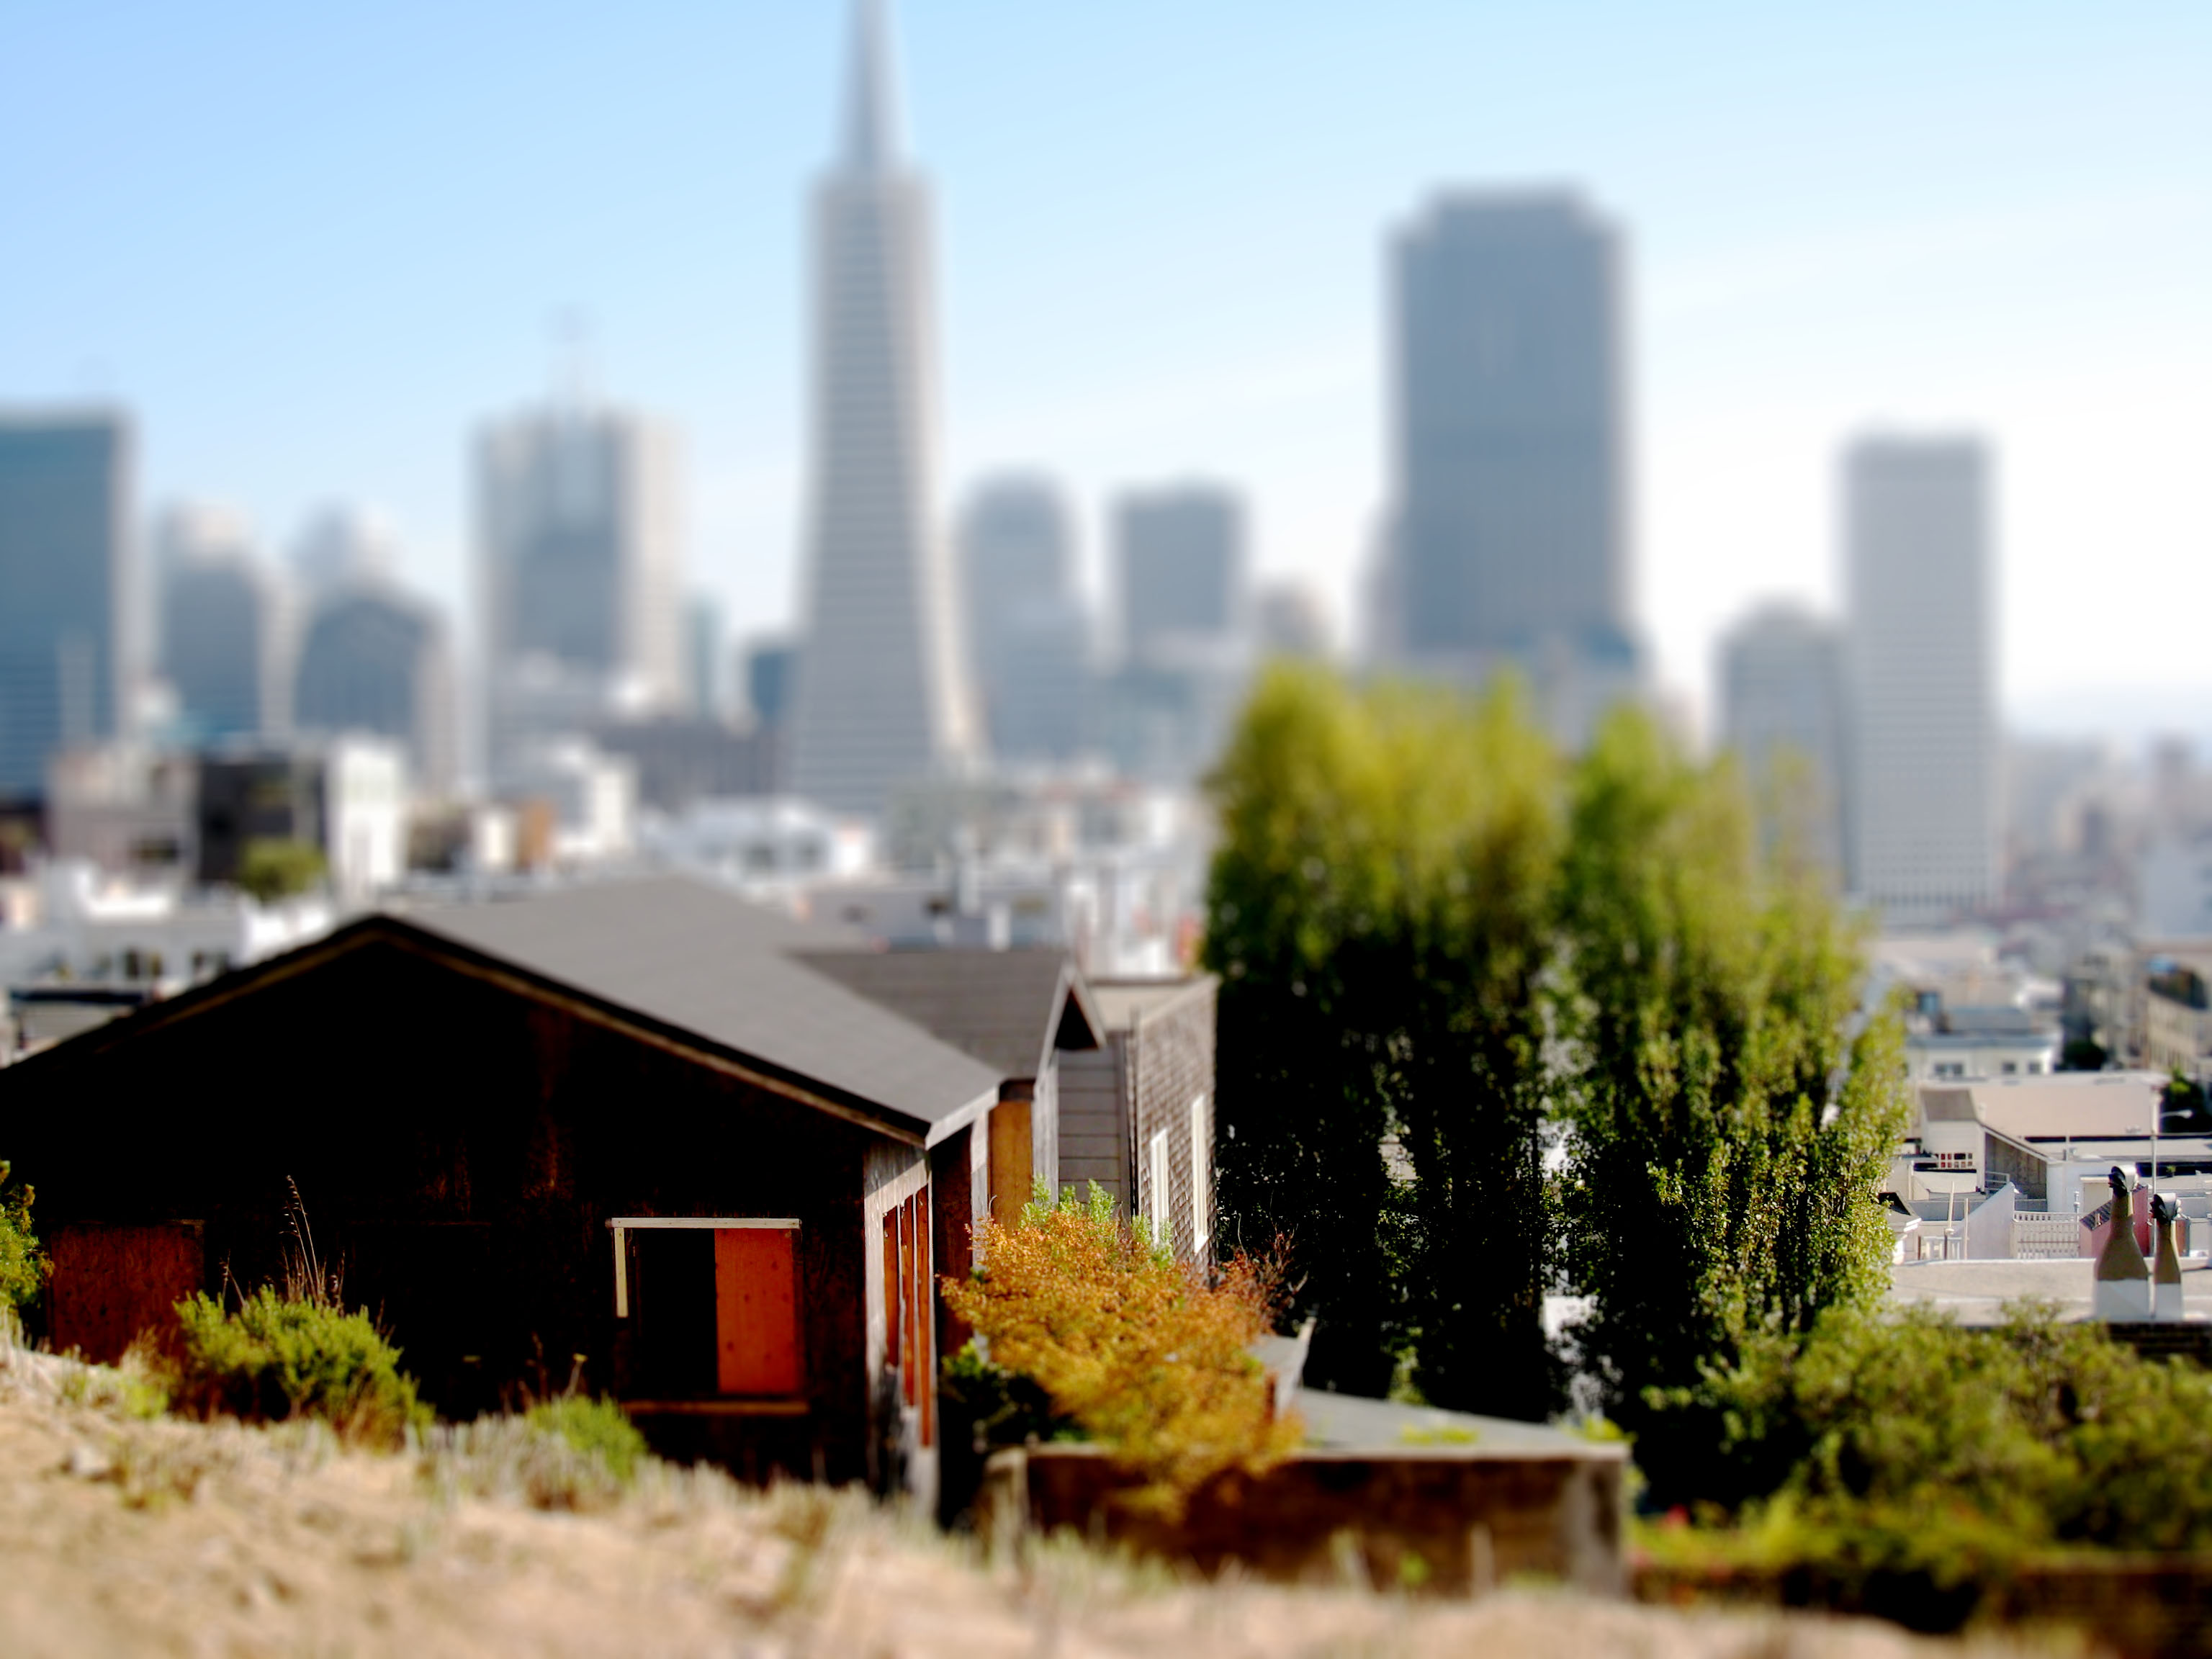
skyline, city, skyscraper, cityscape, downtown, suburb, tower, landmark, photoshop, tiltshift, neighbourhood, urban area, residential area, human settlement